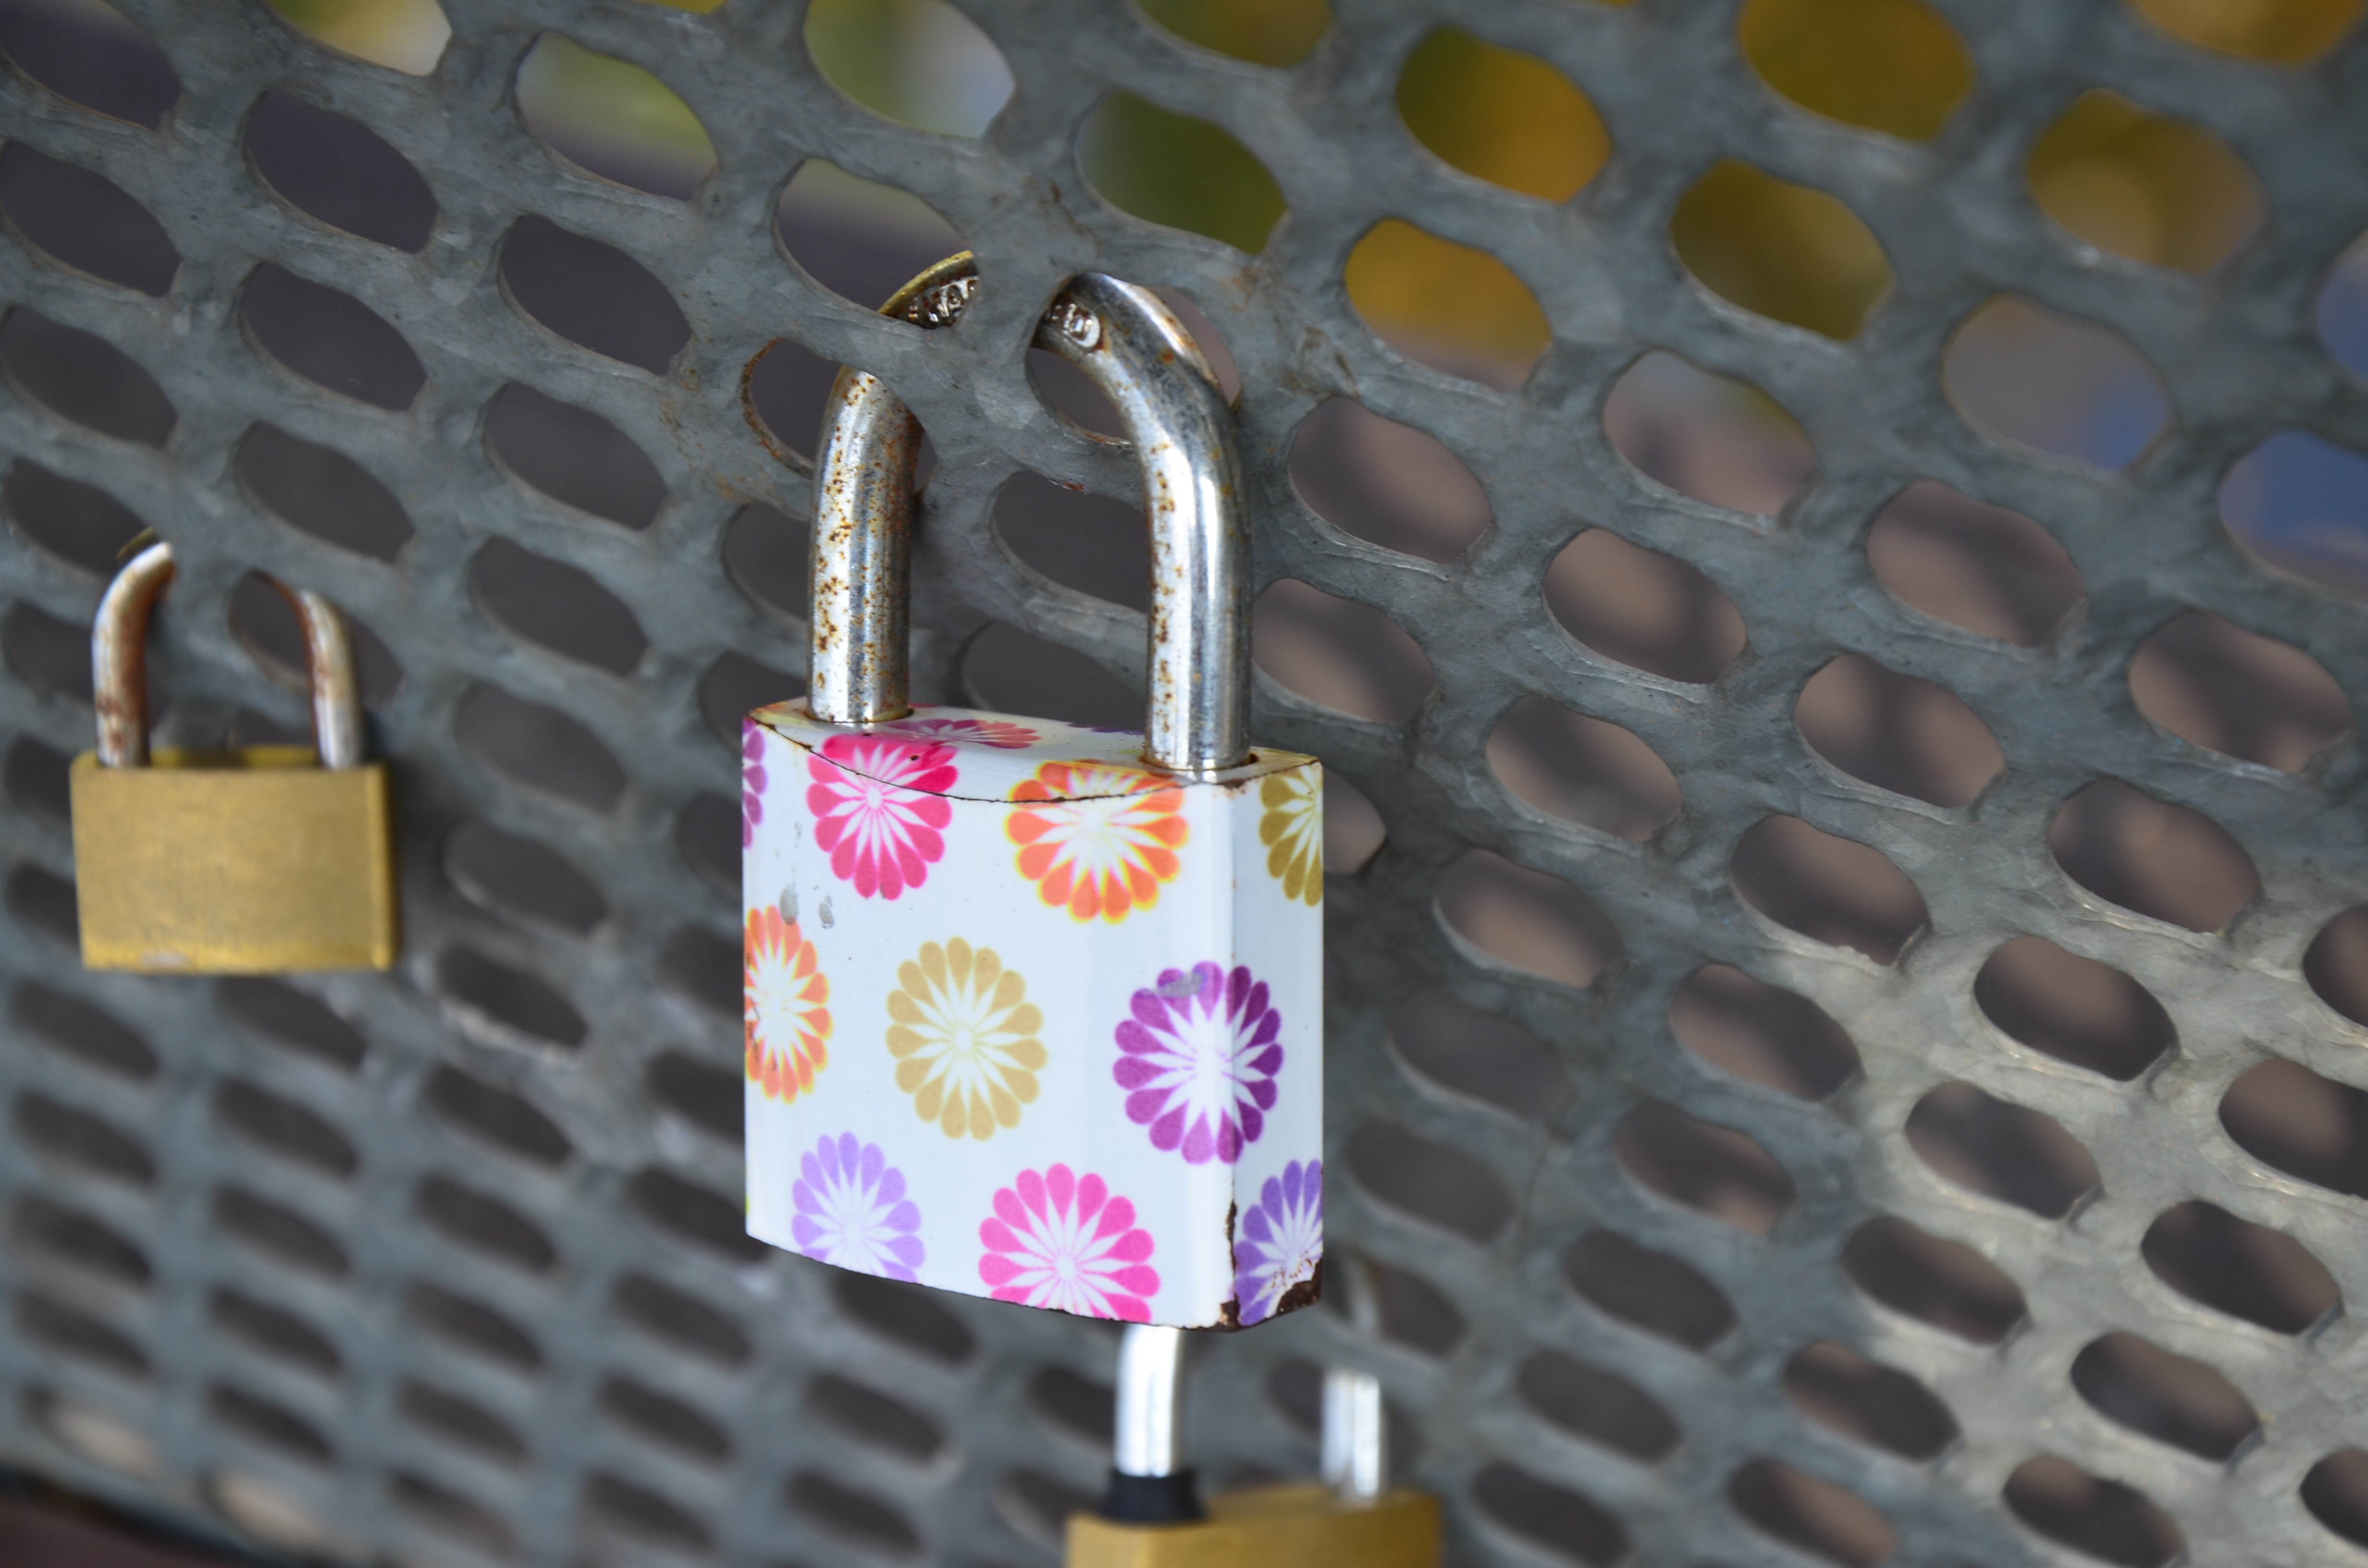
hand, bridge, love, pattern, castle, yellow, pink, handbag, art